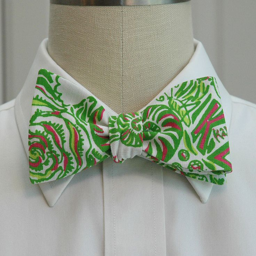
bow tie for your man ! is this real life ?